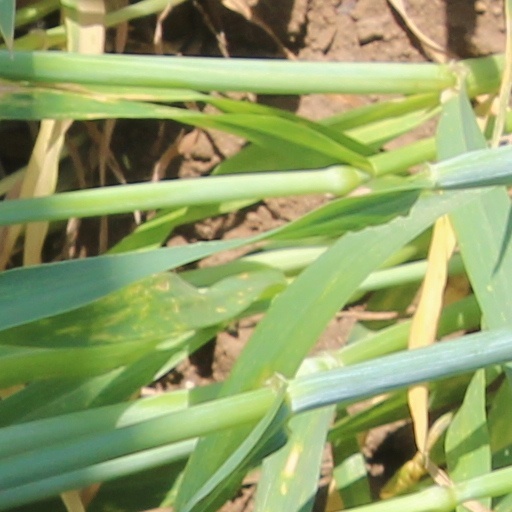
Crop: wheat